The Singing Bee (American game show)

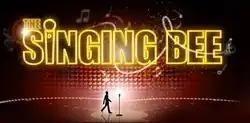
Title screen.

The Singing Bee is a sing-along game show that originally aired on NBC and then CMT. Combining karaoke singing with a spelling bee-style competition, this show features contestants trying to remember the lyrics to popular songs. Originally slated to begin with a six-episode season during late 2007, it launched early in reaction to Fox's competing "Don't Forget the Lyrics!"